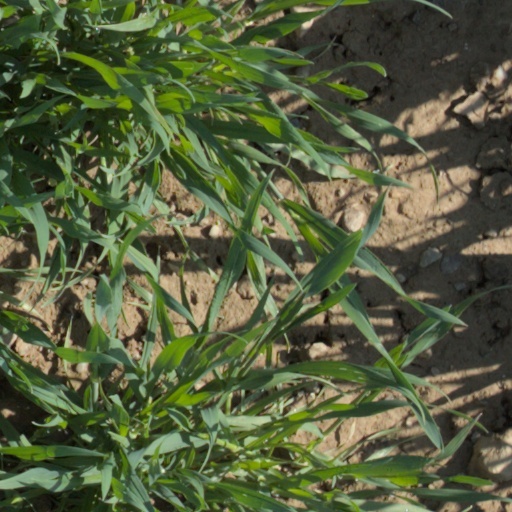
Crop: wheat